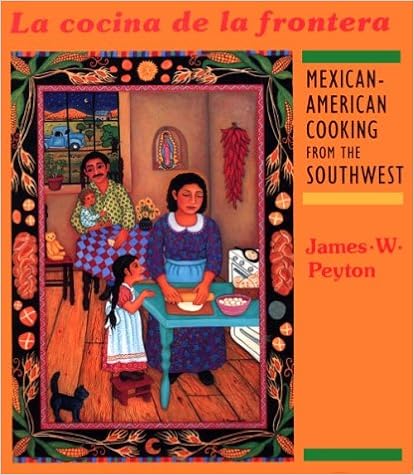
La Cocina de la Frontera: Mexican-American Cooking from the Southwest (Red Crane Cookbook Series)
Category: Books
From the Publisher Border Regional Library Association Southwest Book Award, 1995
Features: Gathers recipes for tortillas, bread, sauces, appetizers, rice, beans, soups, salads, tacos, enchiladas, tostadas, burritos, chimichangas, stews, seafood, game, eggs, vegetables, and desserts